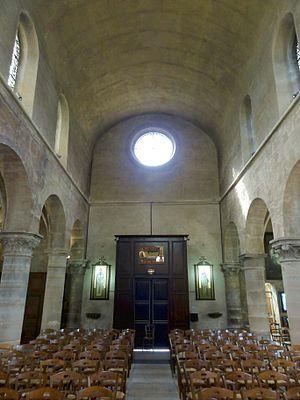
Nef, vue vers l'ouest.
L’église Saint-Julien-le-Pauvre est une église médiévale située rive gauche de la Seine à Paris dans le quartier latin, rue Saint-Julien-le-Pauvre dans le square René-Viviani. C'est depuis la fin du XIXᵉ siècle l'église grecque-catholique melkite de Paris.